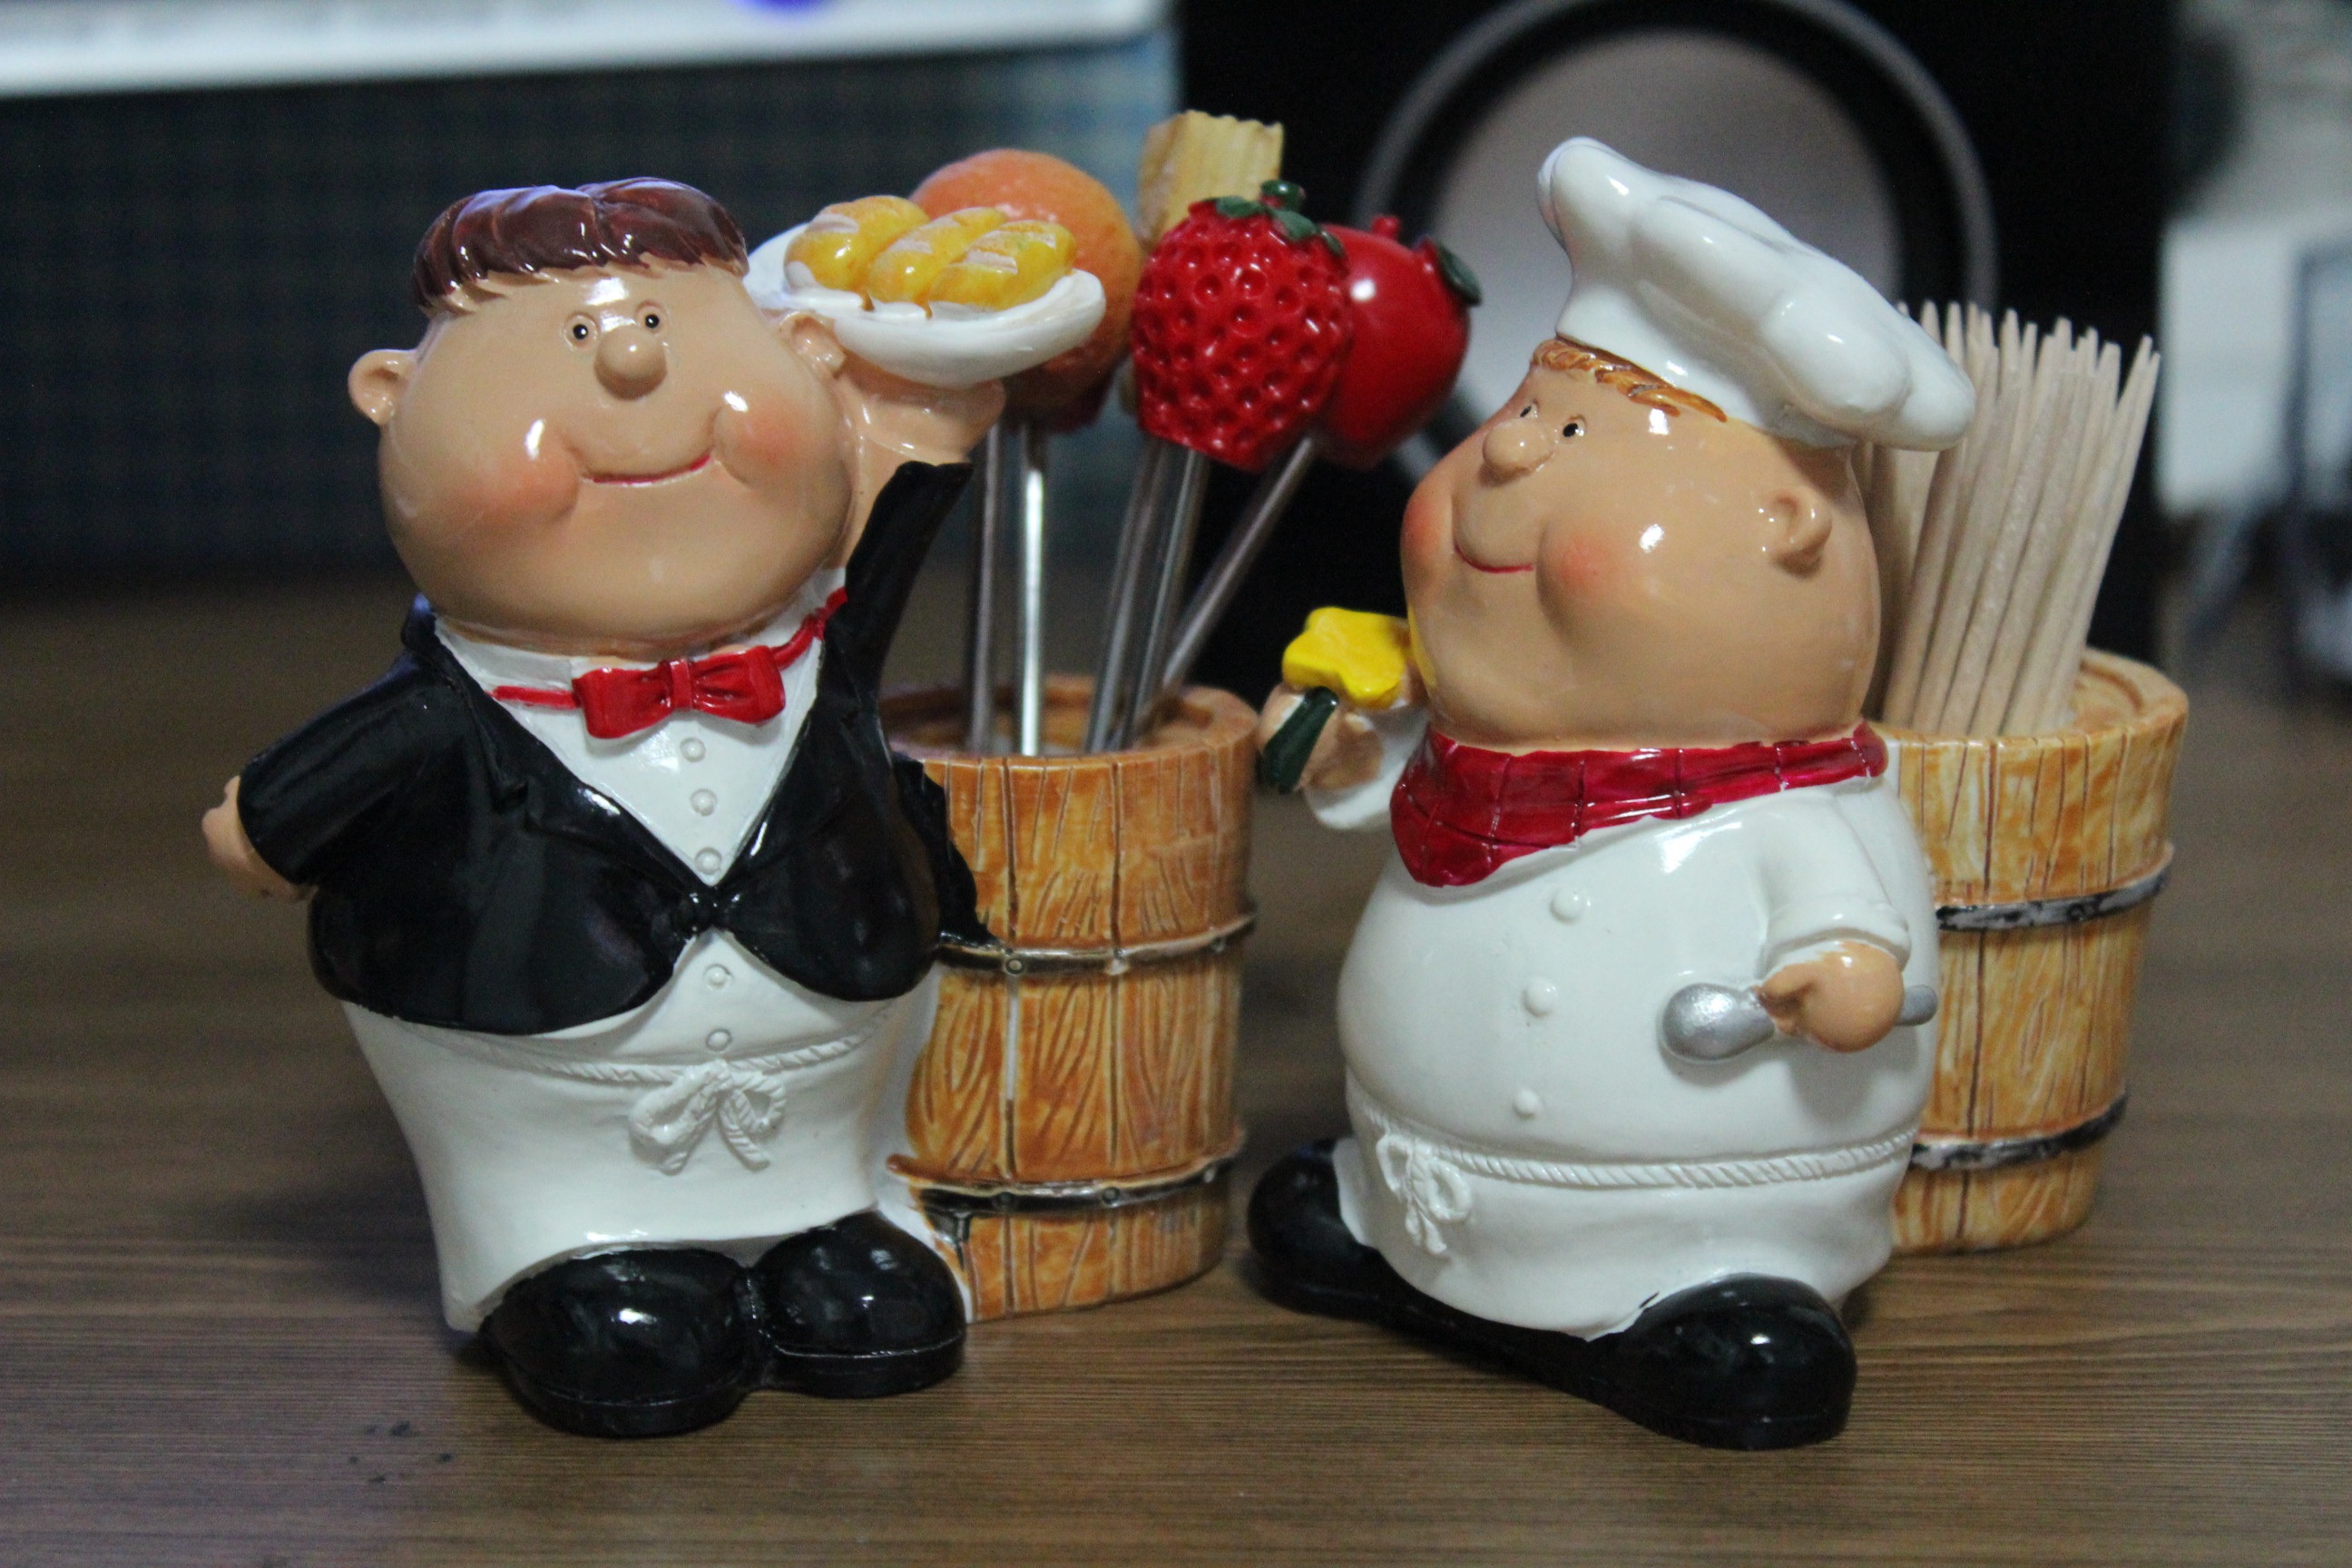
statue, food, toy, chef, doll, figurine, sweetness, delivery, characters, dining room, the waiter